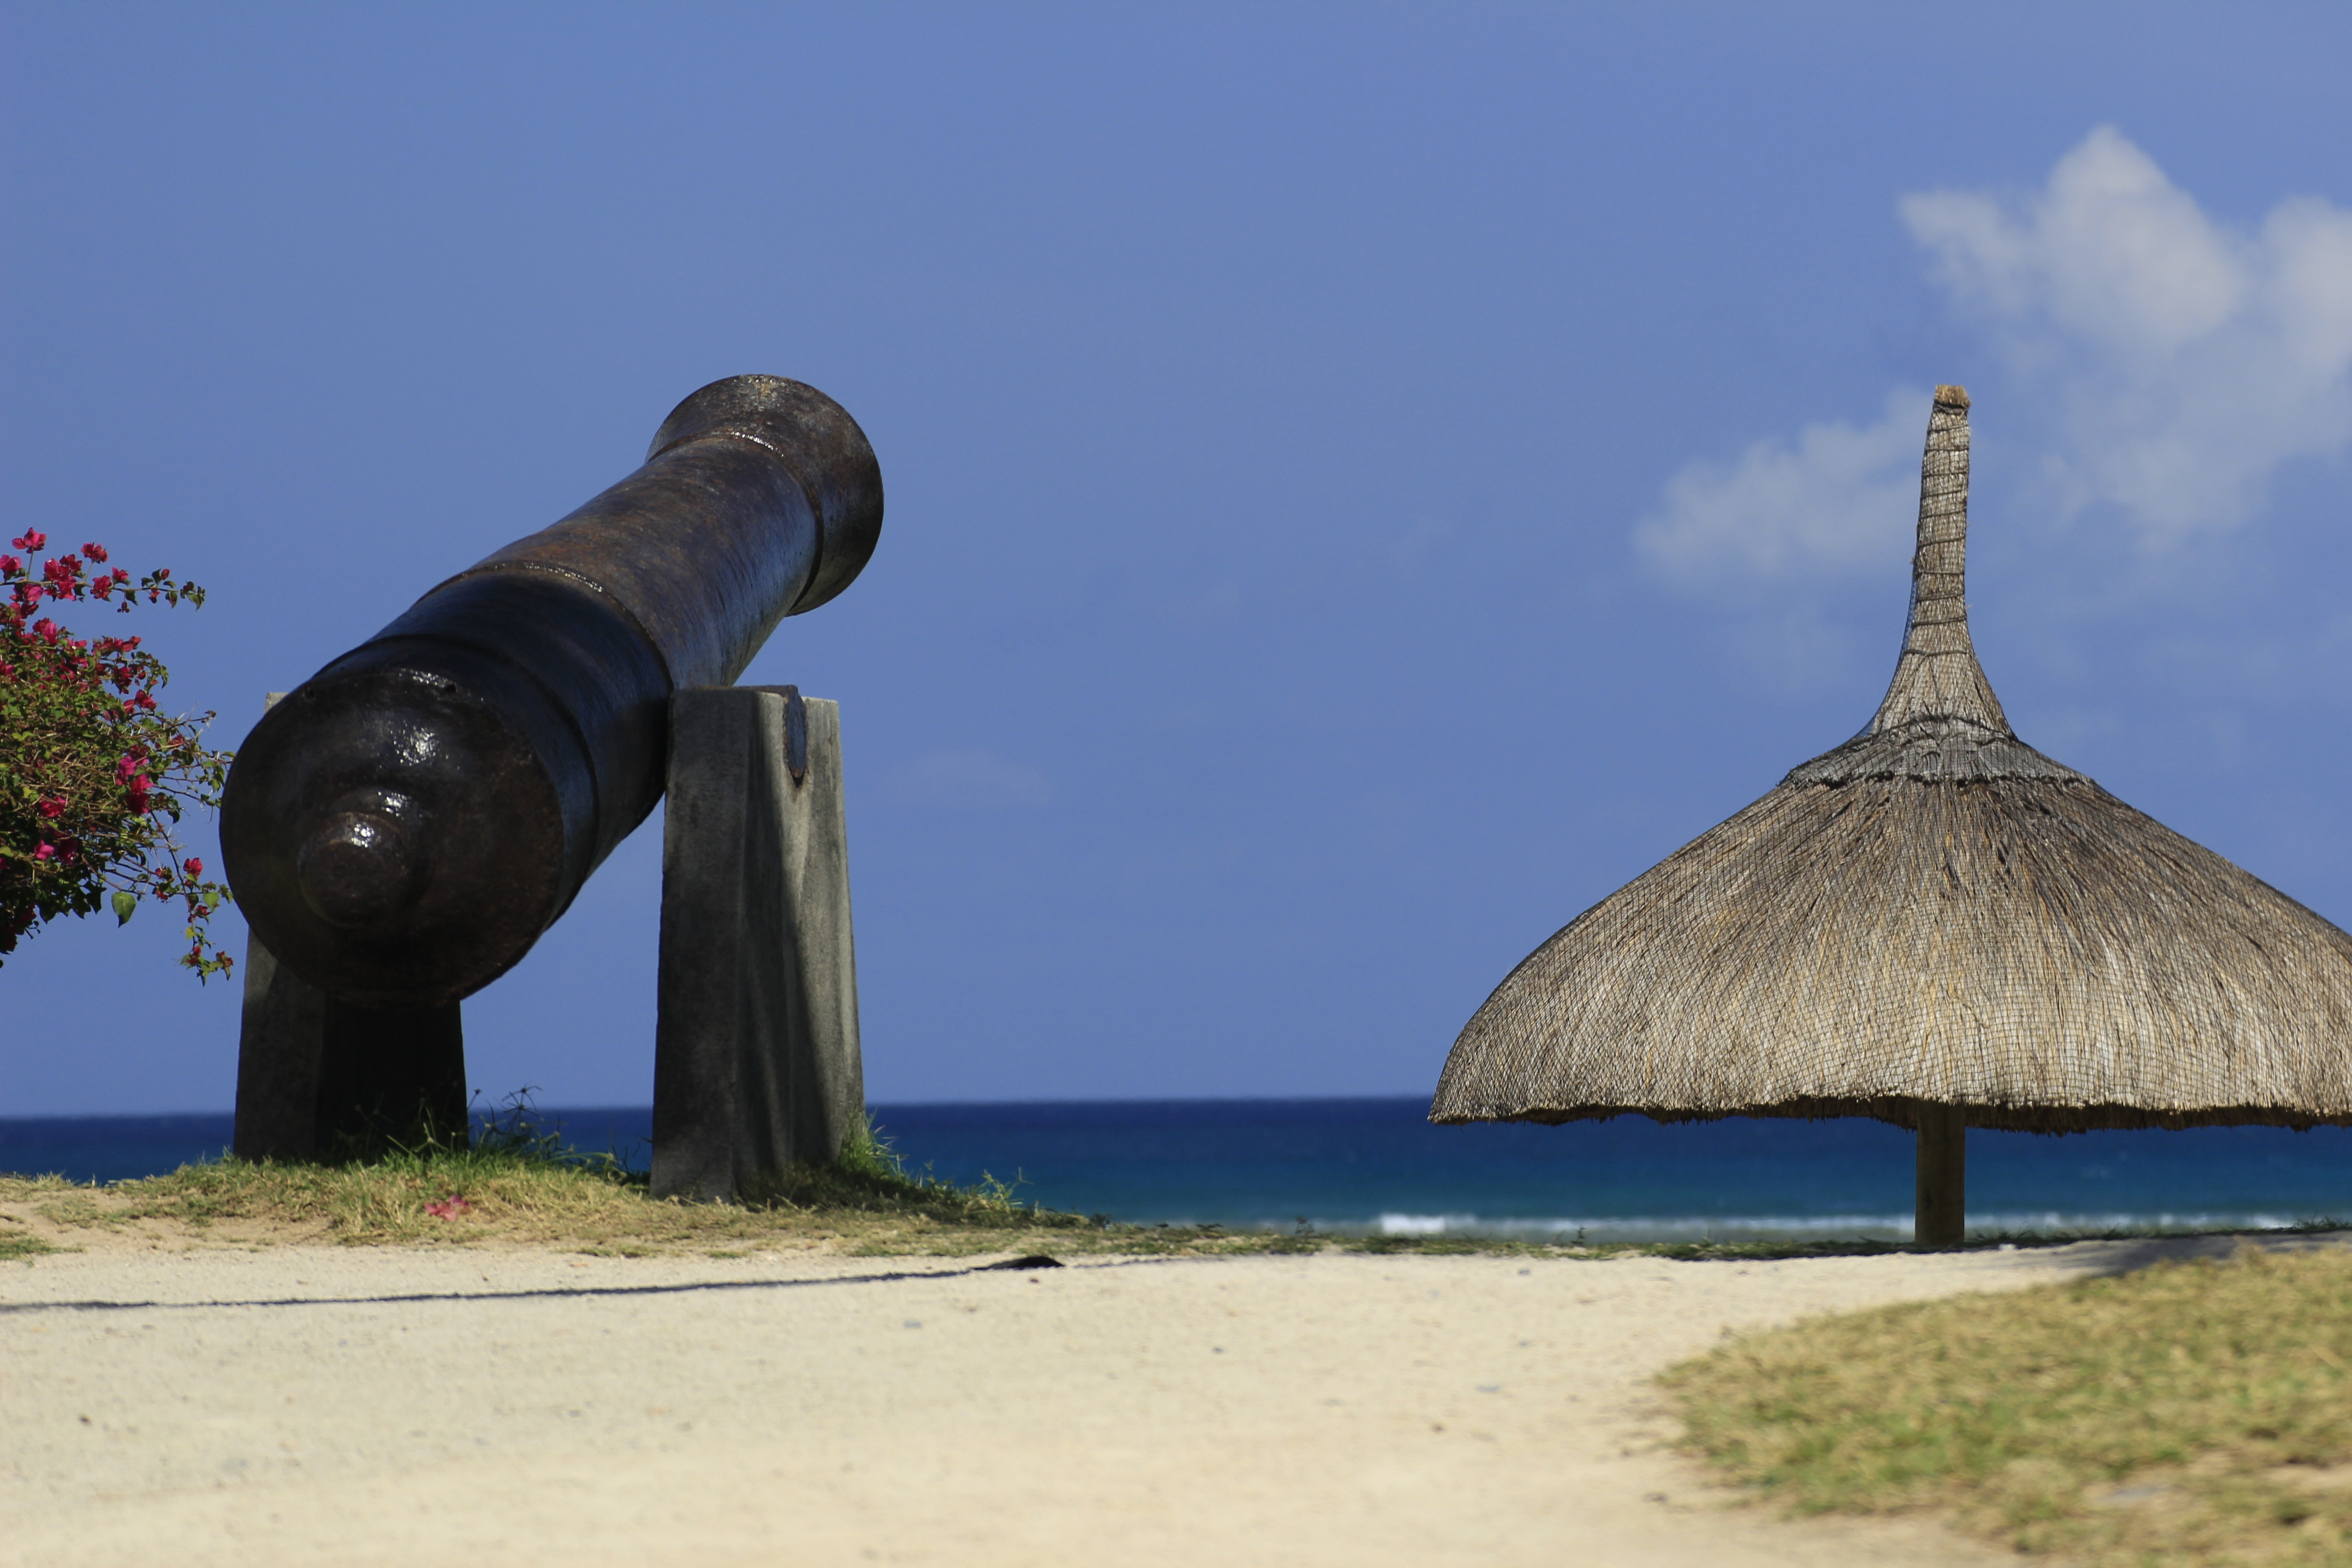
beach, sea, sand, monument, vacation, statue, canon, holiday, sculpture, temple, side, mauritius, east africa